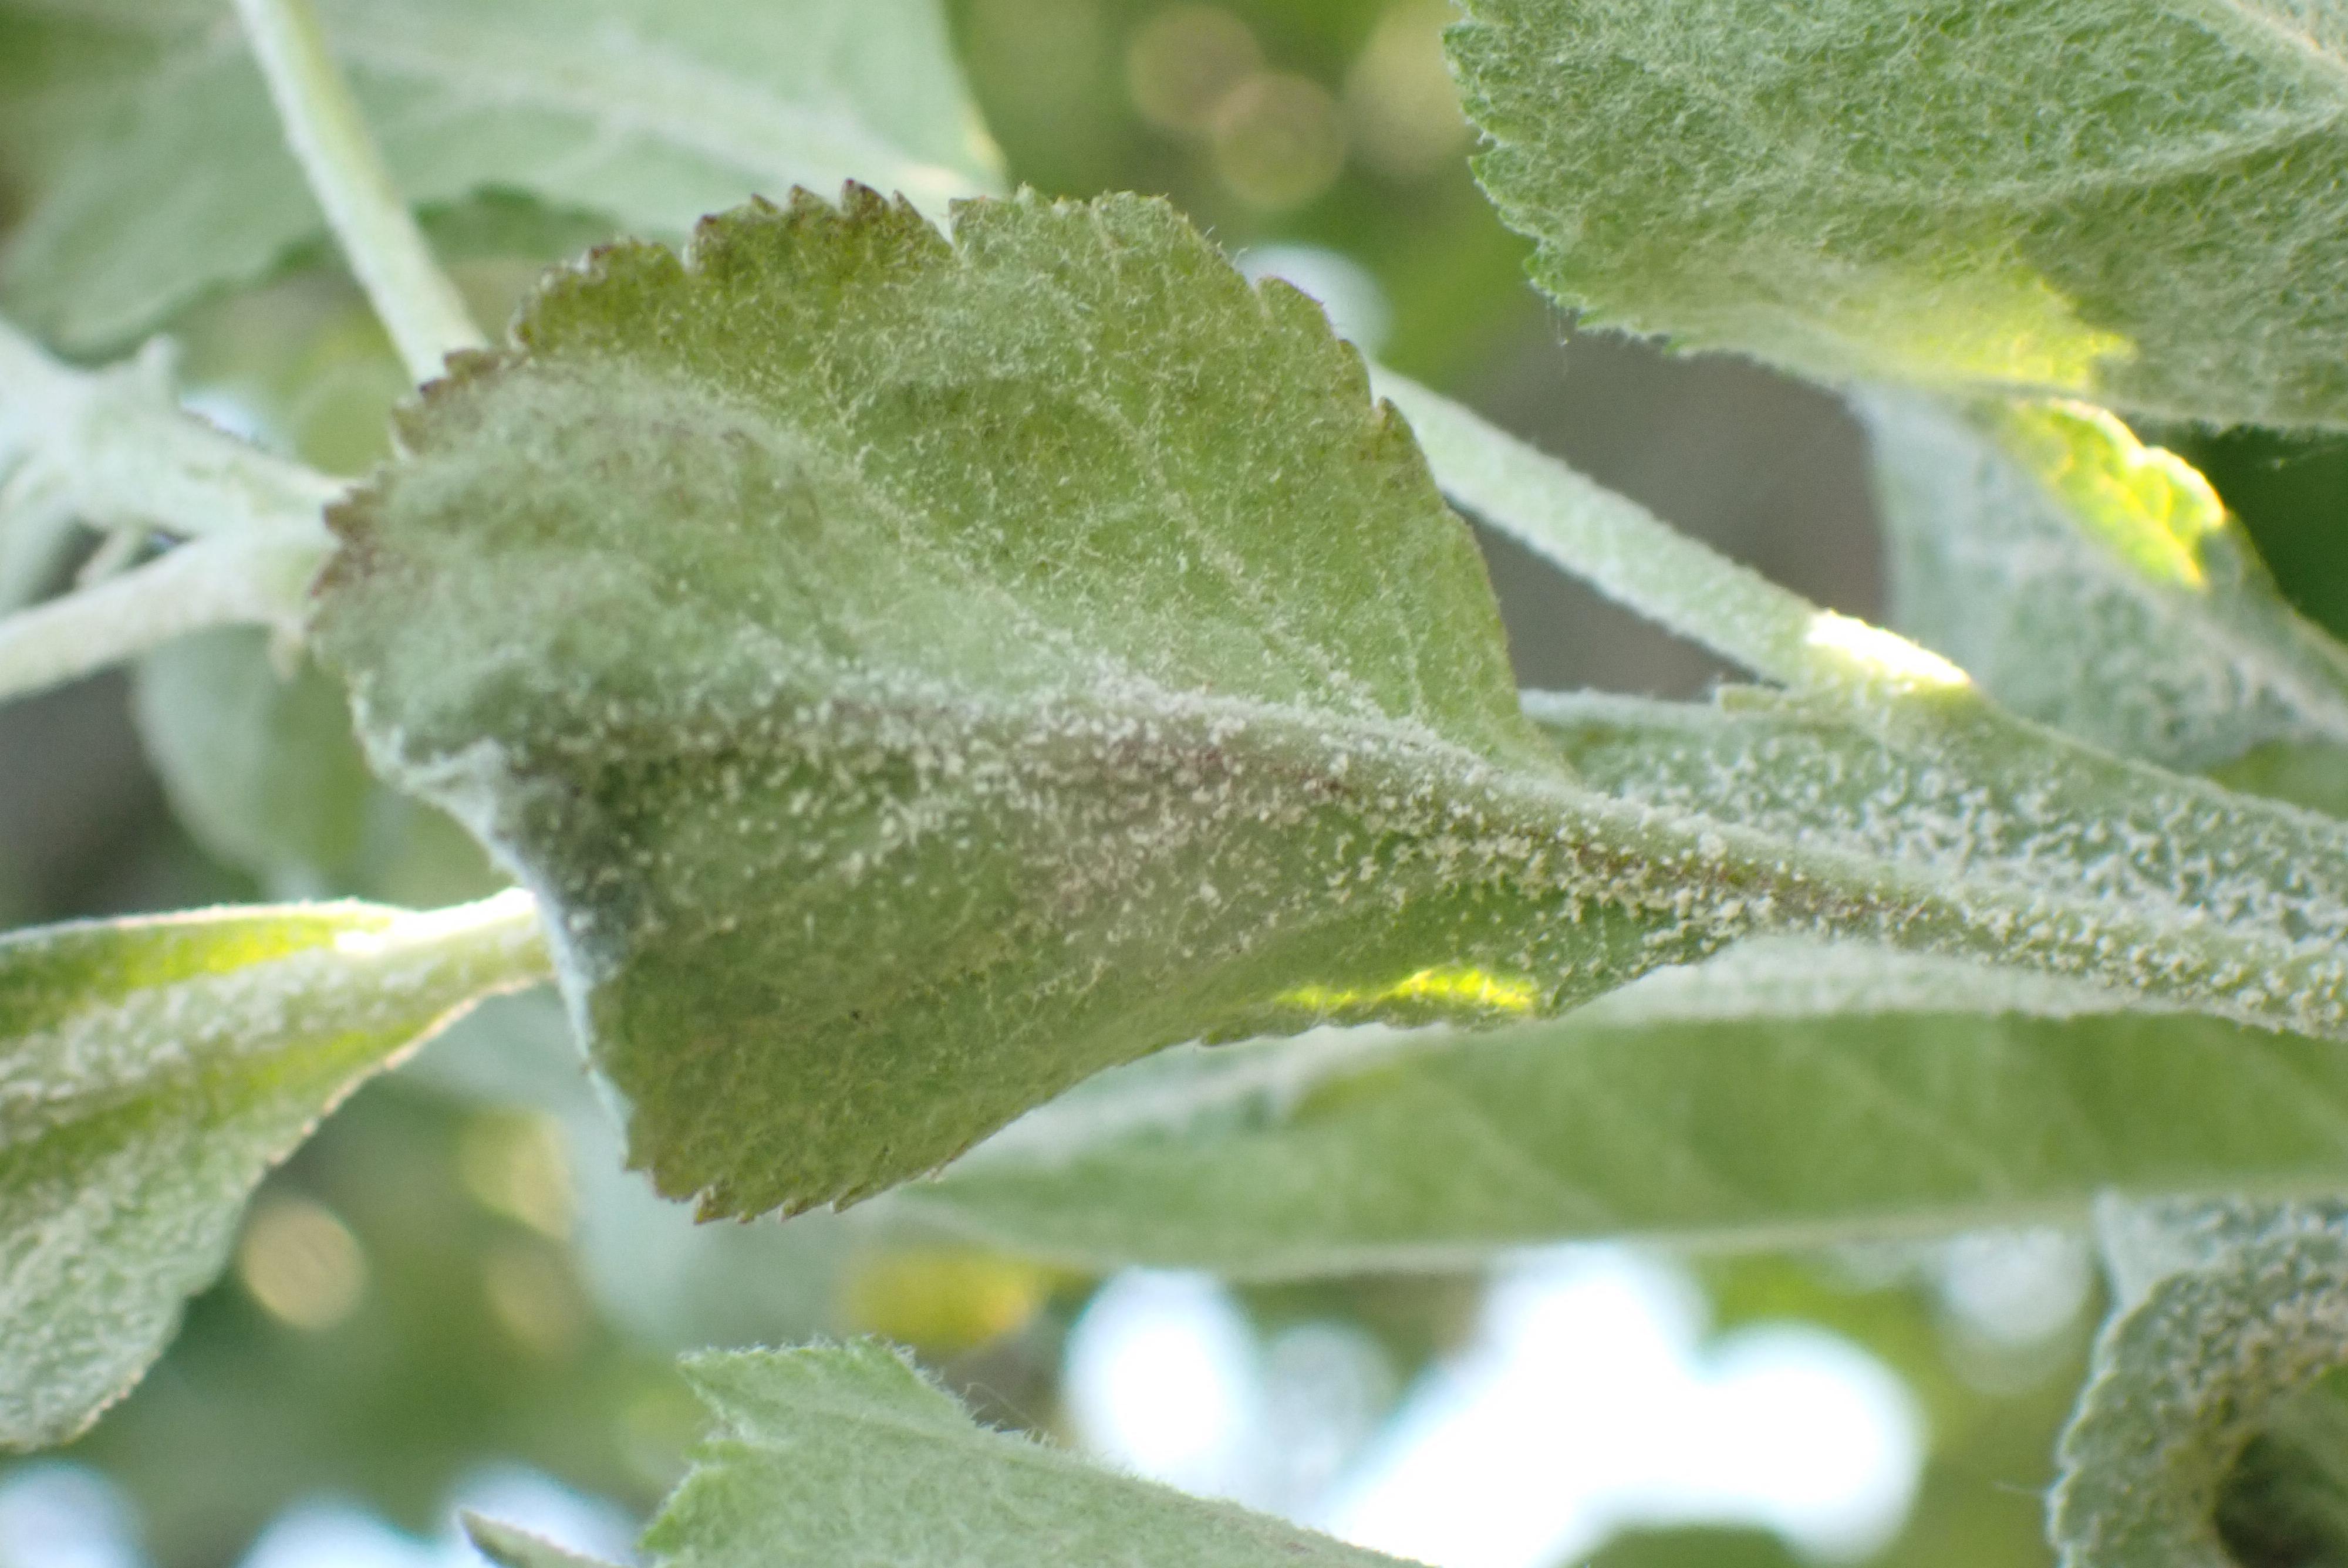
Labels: powdery_mildew